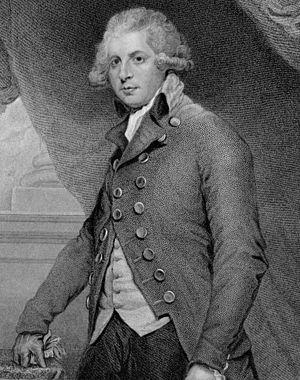
Richard Brinsley Sheridan, né à Dublin le 30 octobre 1751 et mort le 7 juillet 1816 à Mayfair en Londres, est un homme politique et dramaturge irlandais.